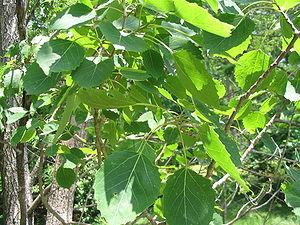
Le Peuplier à grandes dents est un peuplier originaire du nord-est des États-Unis et du sud-est du Canada. C'est une espèce semblable au peuplier faux-tremble.